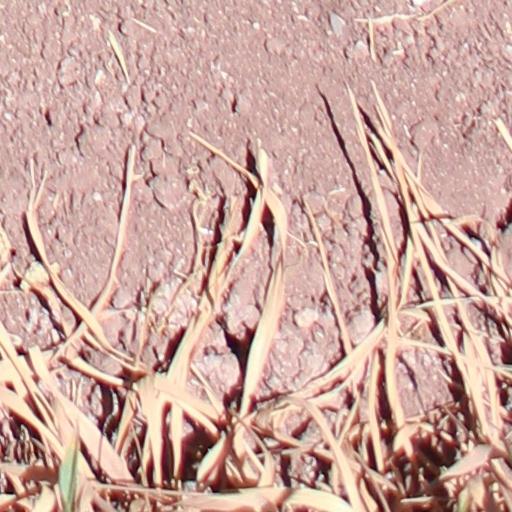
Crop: wheat